Bolcz Castle

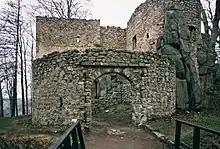
Castle gate

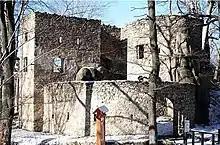
Castle walls

Two granite rocks were used to build the castle, which were connected by stone walls to create a small courtyard. Above them, on the eastern side, a square tower was erected, next to it a house for women, and perpendicularly to it, on the northern side of the walls, on the edge of the slope, a residential building with a basement. Said house measured 20 x 7.8 m, with an entrance accessed directly from the courtyard, its above-ground floors divided into two rooms of similar size. A round chapel was situated on the southern side, and a kitchen and a bakery were located opposite the residential building on the southeast. The castle courtyard included a water cistern.